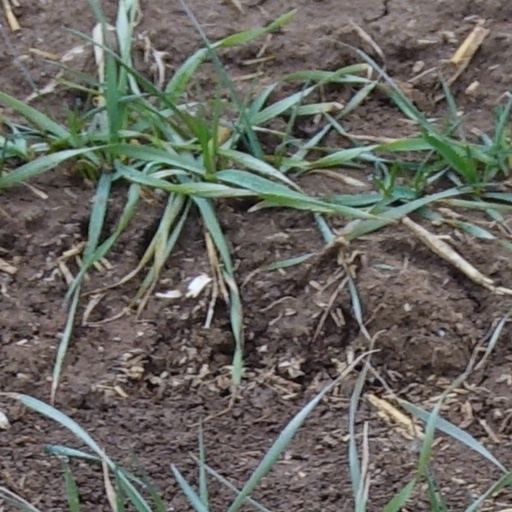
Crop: wheat